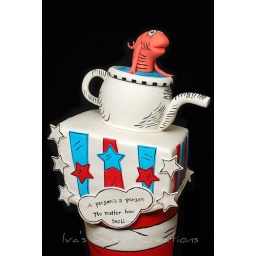
The cat in the hat (baby shower)